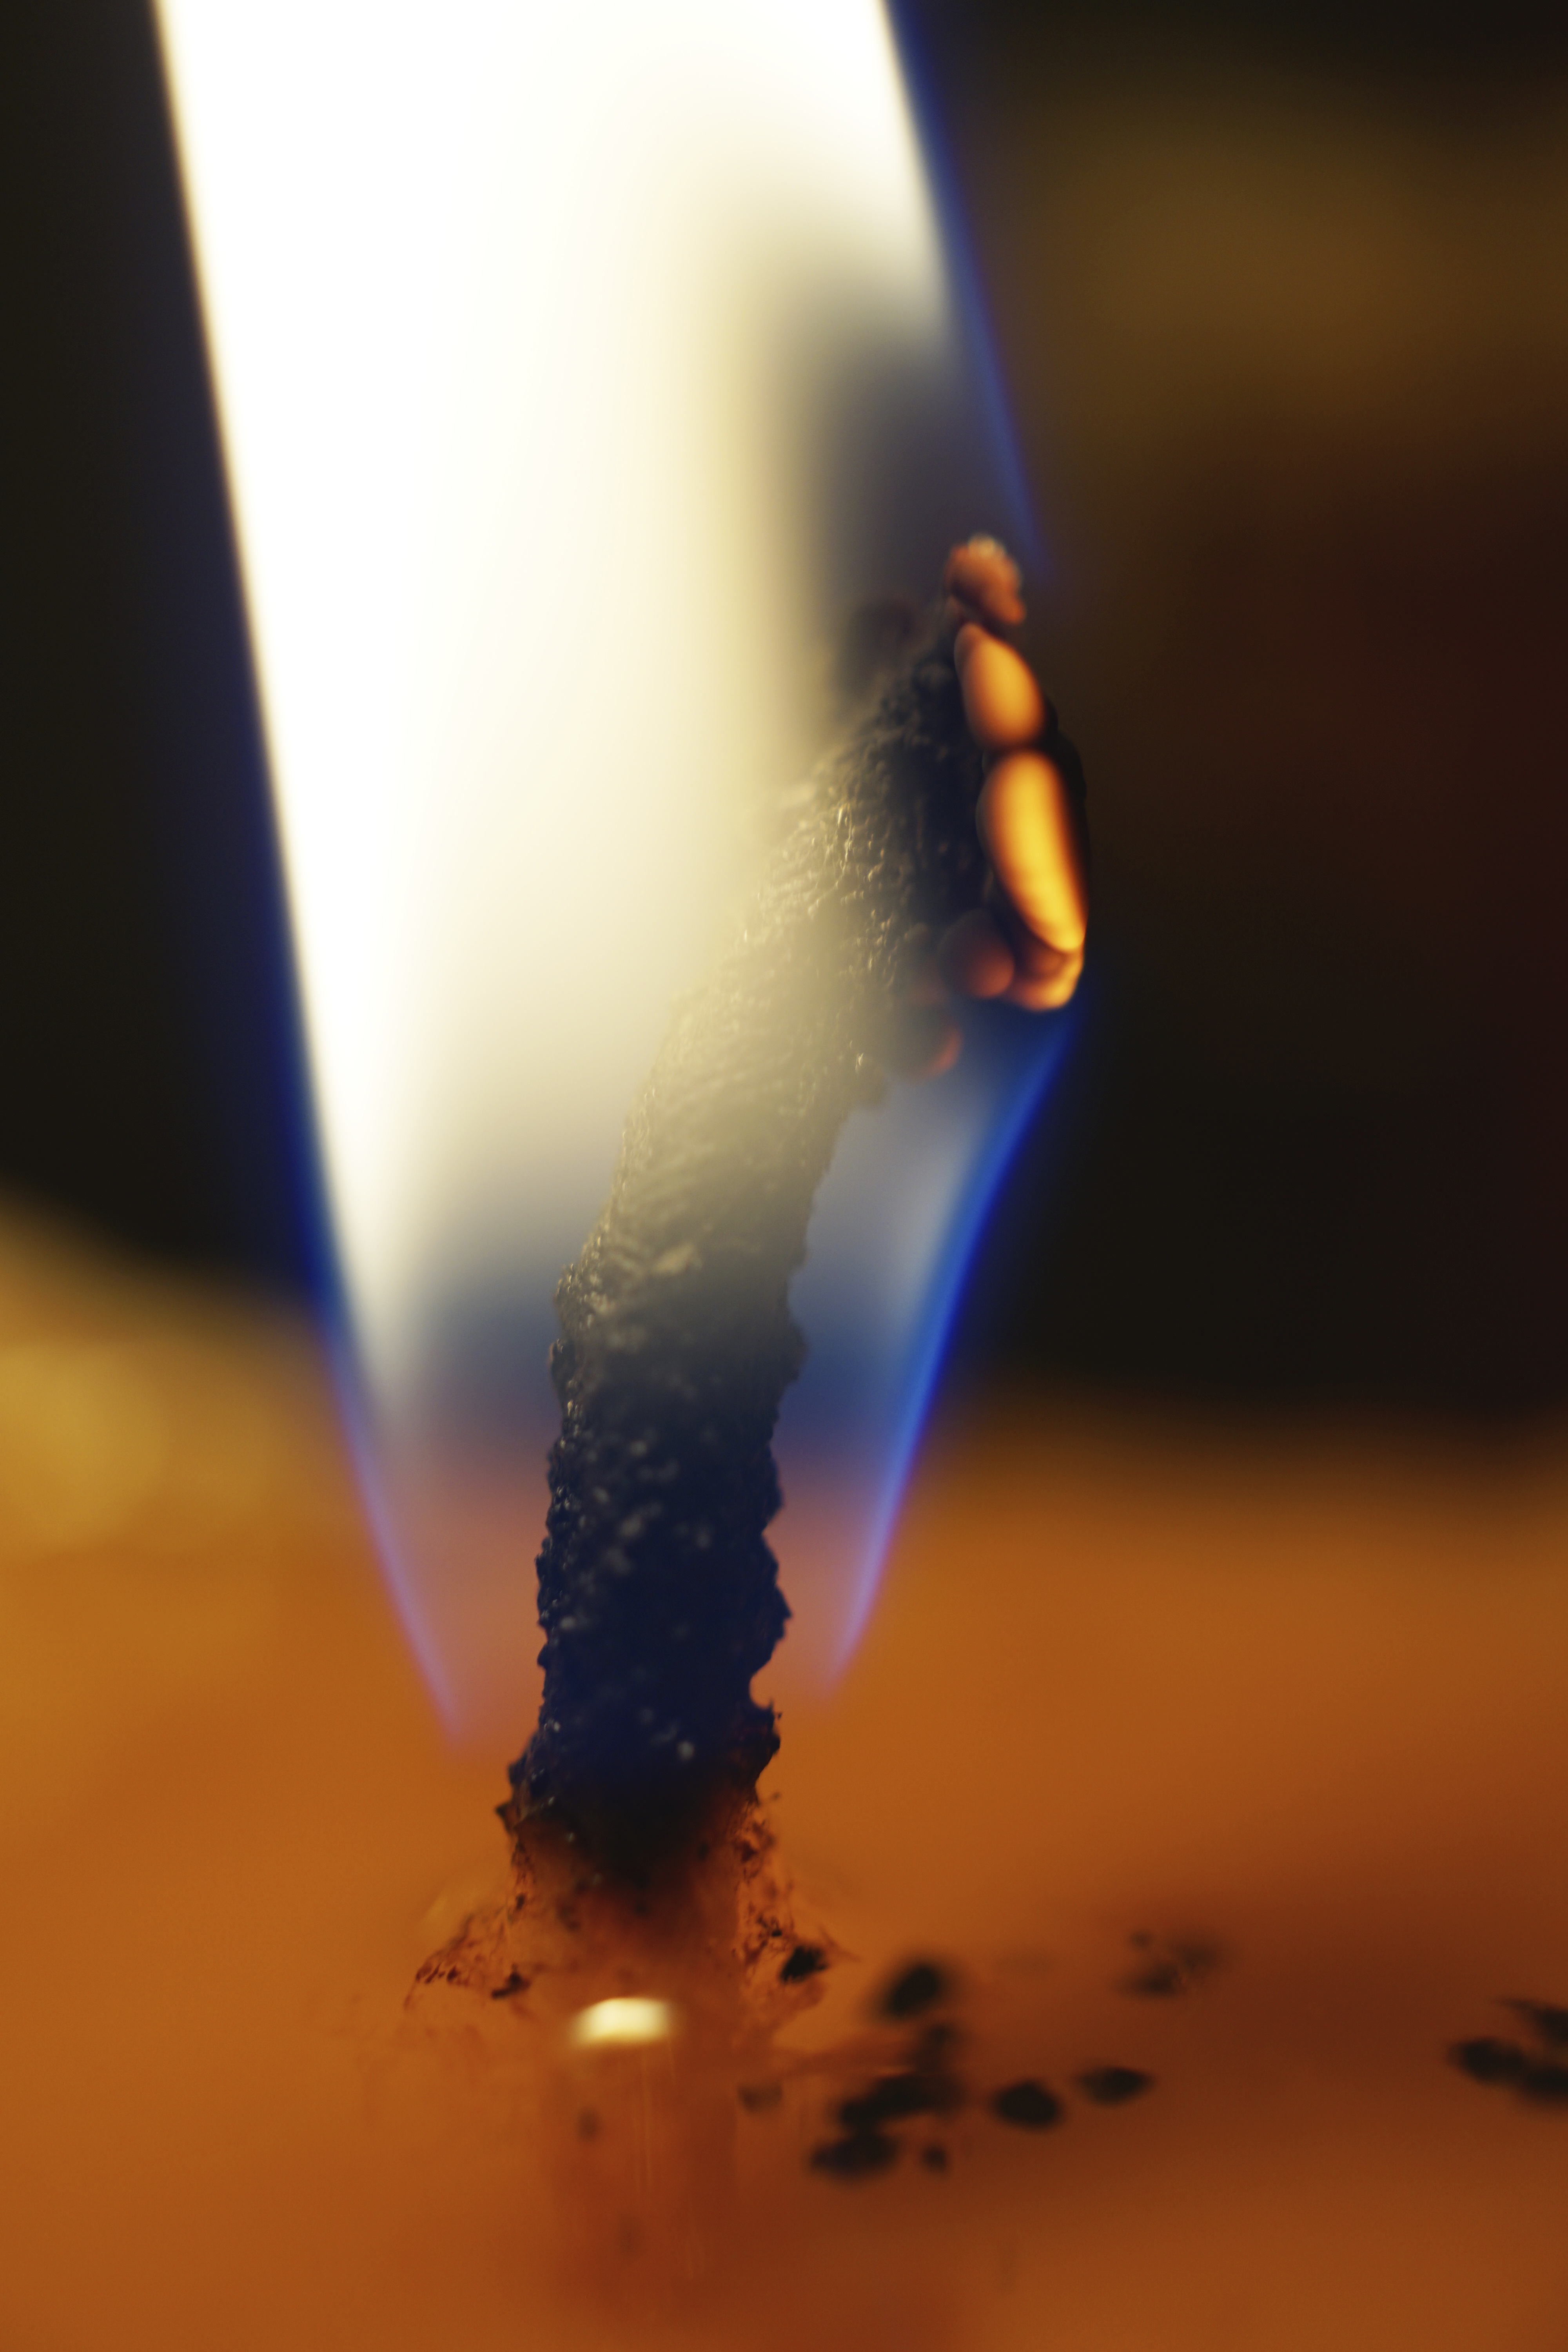
hand, light, night, warm, sunlight, reflection, red, color, shadow, flame, fire, darkness, blue, candle, lighting, heat, burn, close up, wick, shape, wax, macro photography, atmosphere of earth